Werewolves of Ossory

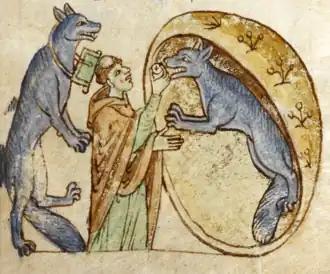
Depiction of the werewolves of Ossory, from "Topographia Hibernica" by Gerald of Wales, c. 1200

The legendary werewolves of Ossory, a kingdom of early medieval Ireland, are the subject of a number of accounts in medieval Irish, English and Norse works. The werewolves were said to have been the descendants of a legendary figure named Laignech Fáelad whose line gave rise to the kings of Ossory. The legends may have derived from the activities of warriors in ancient Ireland who were the subject of frequent literary comparisons to wolves, and who may have adopted lupine hairstyles or worn wolfskins while they "went wolfing" and carried out raids.